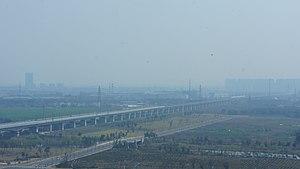
La liste des ponts les plus longs au monde recense les viaducs ou complexes de viaducs ou de ponts de longueur totale supérieure ou égale à 3 kilomètres et classés par ordre décroissant de longueur d'une part et les ouvrages de transports guidés d'autre part. Pour une liste de ponts classés selon leur portée, voir la liste des ponts suspendus et celle des ponts à haubans.
Le pont Danyang-Kunshan est un viaduc ferroviaire de la province du Jiangsu, en République populaire de Chine, qui relie les villes de Danyang et Kunshan sur le tracé de la LGV Pékin - Shanghai. Il comprend une section de 9 km au-dessus de l'eau lors de la traversée du lac de Yangcheng. Terminé en 2010 et mis en service en 2011, il est long de 164,8 km, ce qui fait de lui le plus long pont du monde. Plus de 10 000 personnes ont travaillé sur ce projet qui a coûté près de 54 milliards de yuans, soit environ 8,5 milliards de dollars.